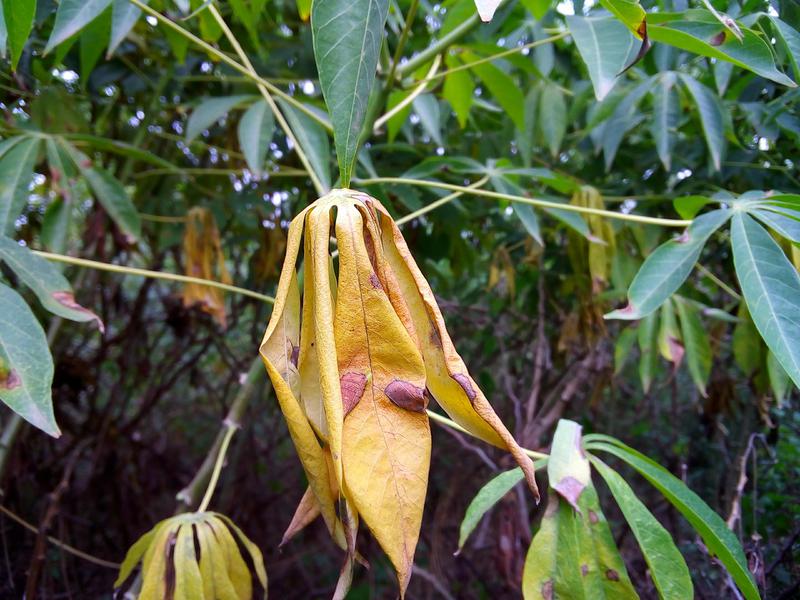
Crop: cassava
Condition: bacterial_blight